2-4-0

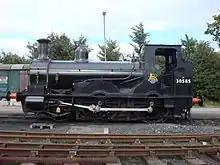
Beattie's 0298 Class Well tank locomotive

During the mid-1840s, John Hawkshaw developed a new style of 2-4-0 passenger locomotive with outside cylinders in front of the leading wheels and the rear driving axle behind the firebox. This layout provided steady running at high speeds, despite a long overhang at the front.